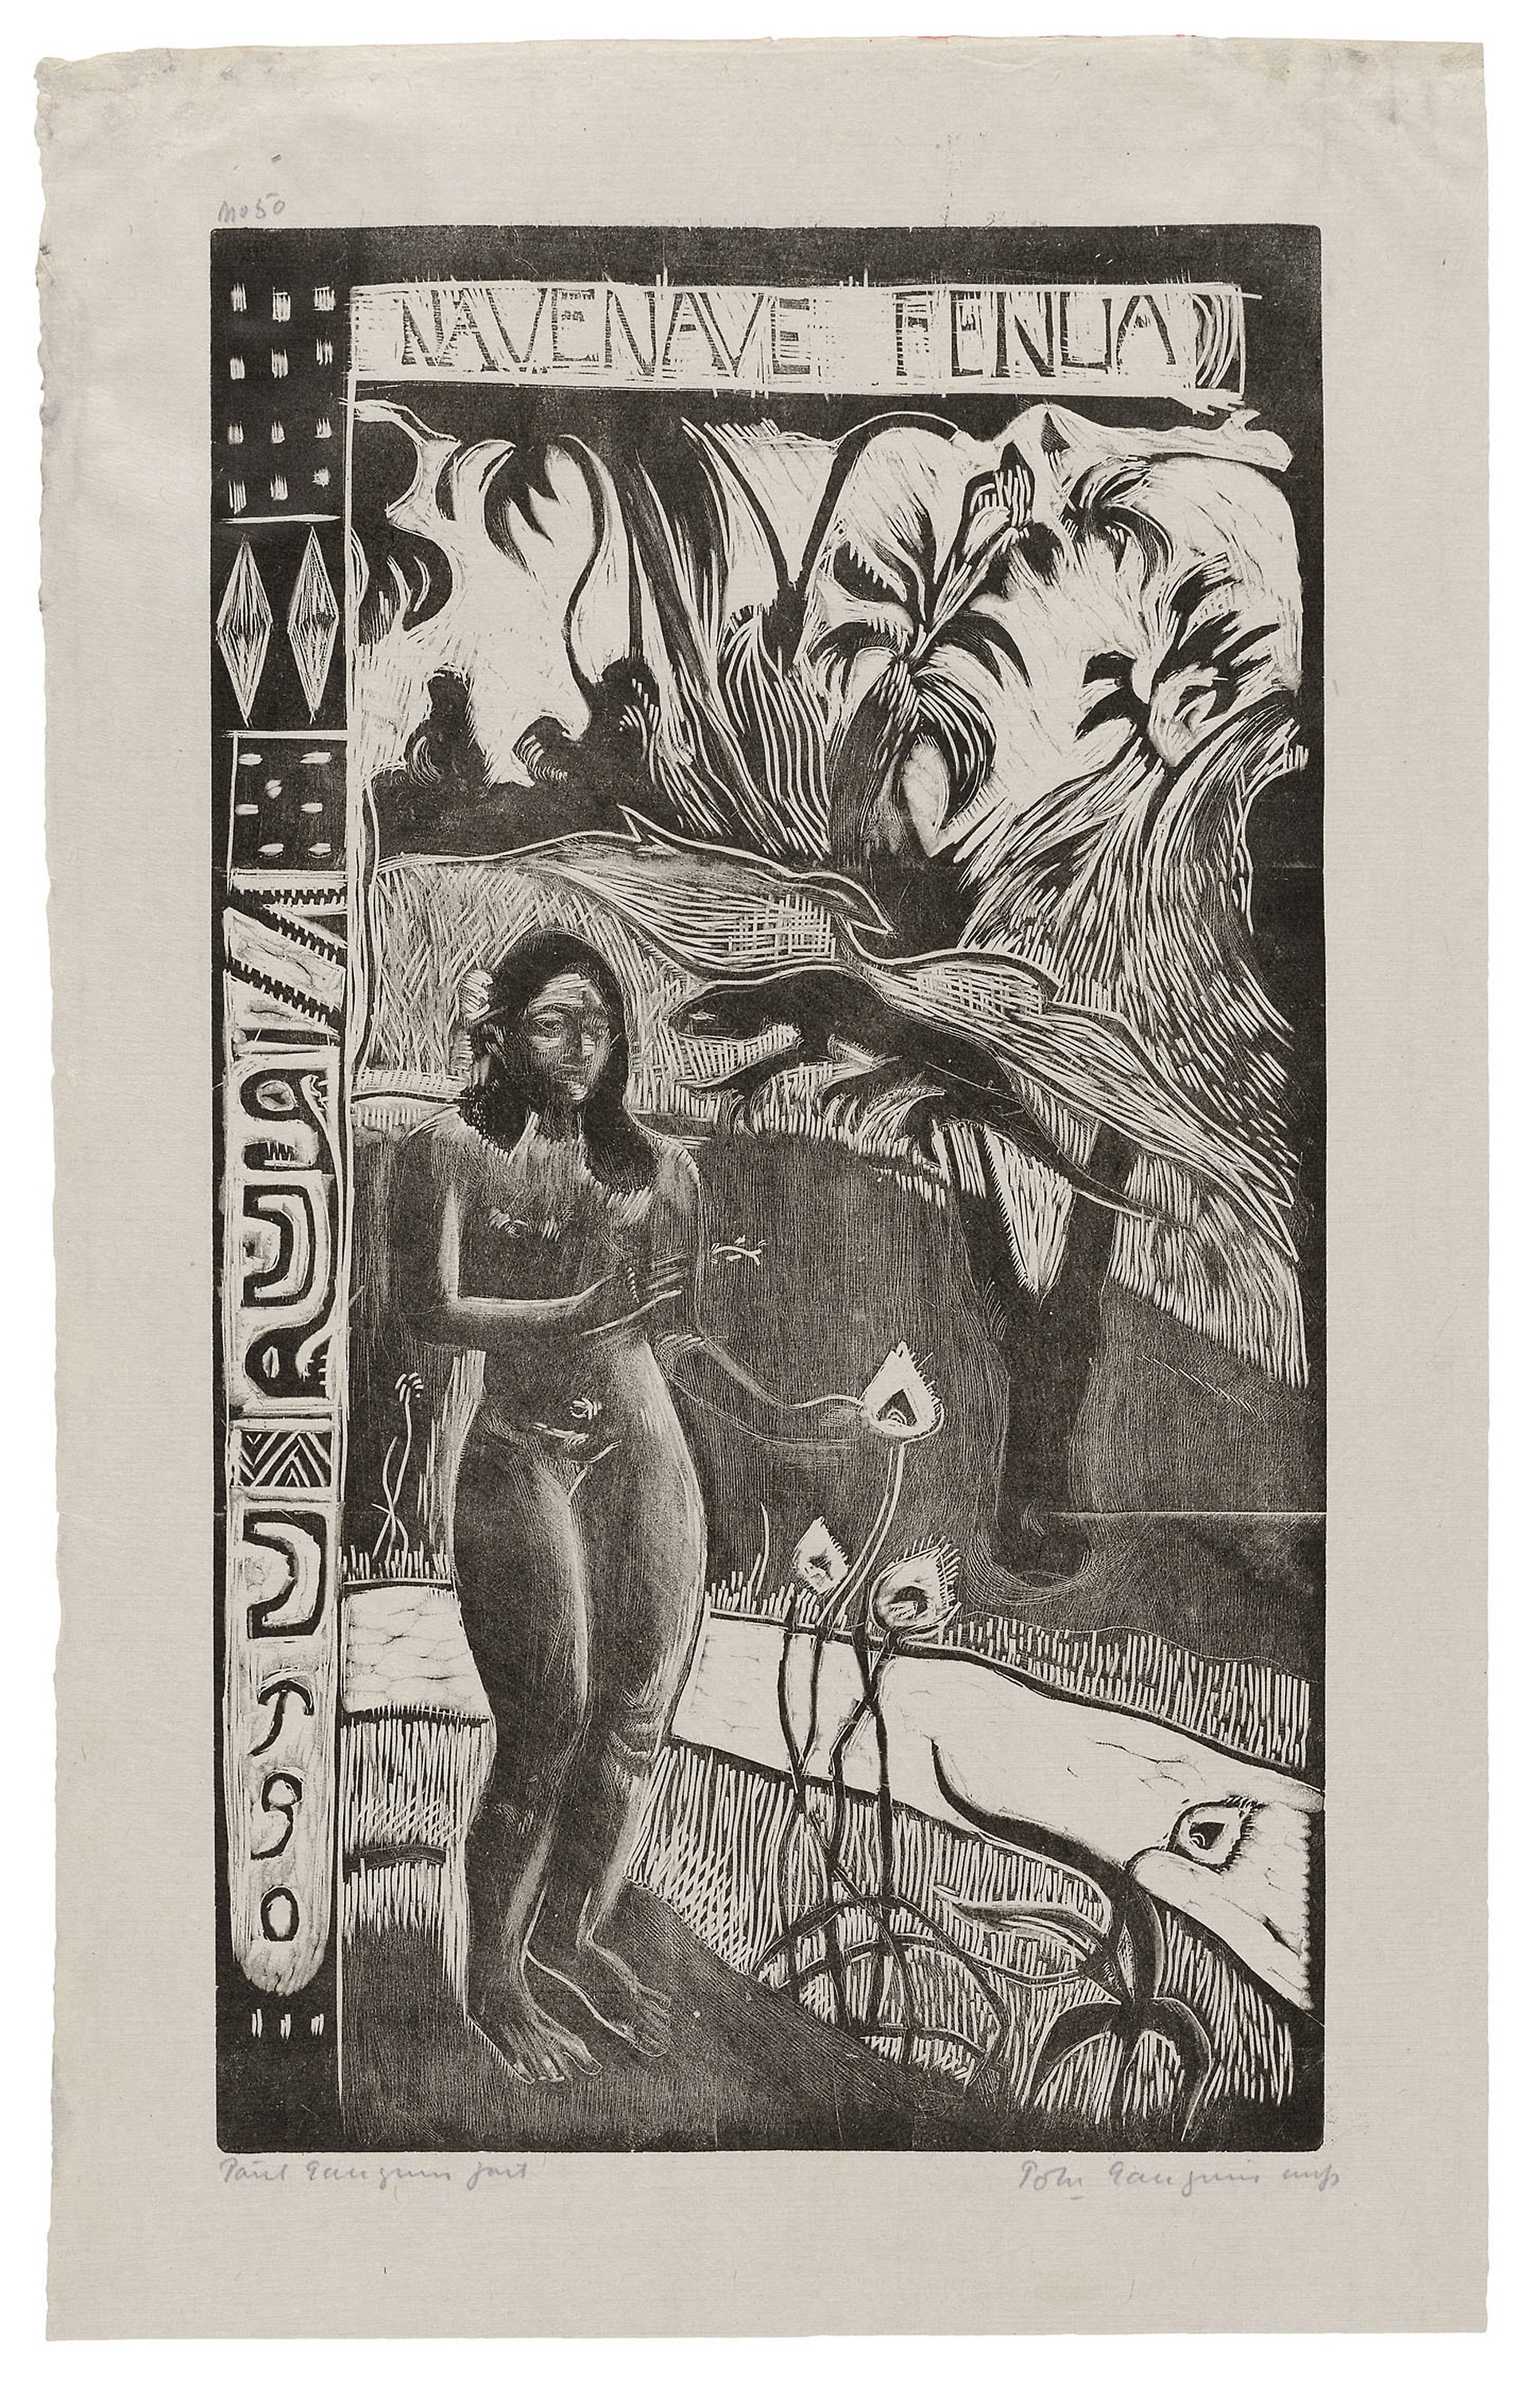
text, art, illustration, black and white, picture frame, printmaking, history, artwork, font, visual arts, graphics